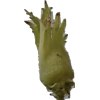
Label: images